Brad Rusin

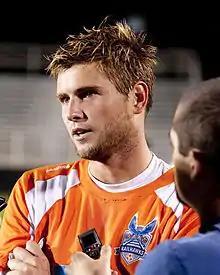

Bradford Evan Rusin (born September 5, 1986) is an American retired professional soccer player. He appeared for Bradenton Academics, Ventura County Fusion, and San Fernando Valley Quakes at the semi-professional level, and for Carolina RailHawks, HB Køge, Vancouver Whitecaps FC, Orlando City, Tampa Bay Rowdies, San Antonio Scorpions, Miami FC, and Indy Eleven at the professional level.